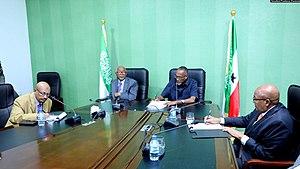
Les prochaines élections législatives somalilandaises devraient se dérouler en décembre 2020 au Somaliland. Des élections municipales ont lieu simultanément.